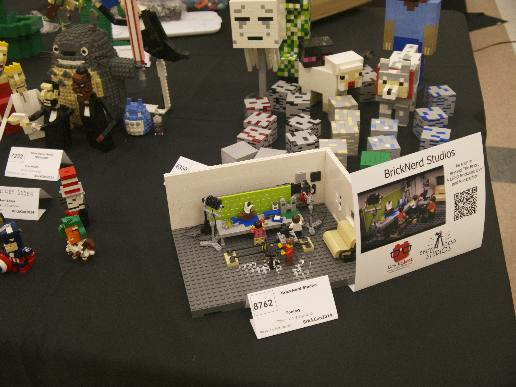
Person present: No